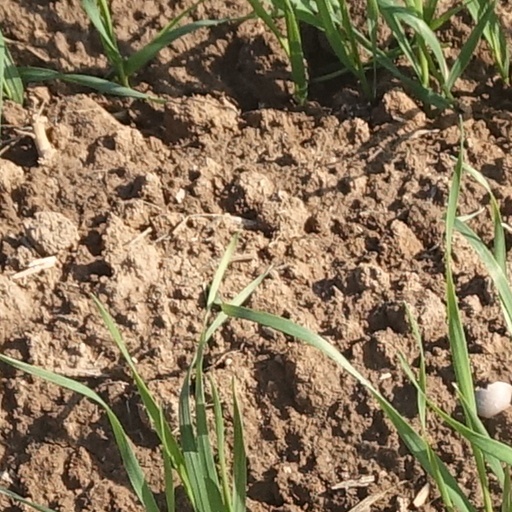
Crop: wheat